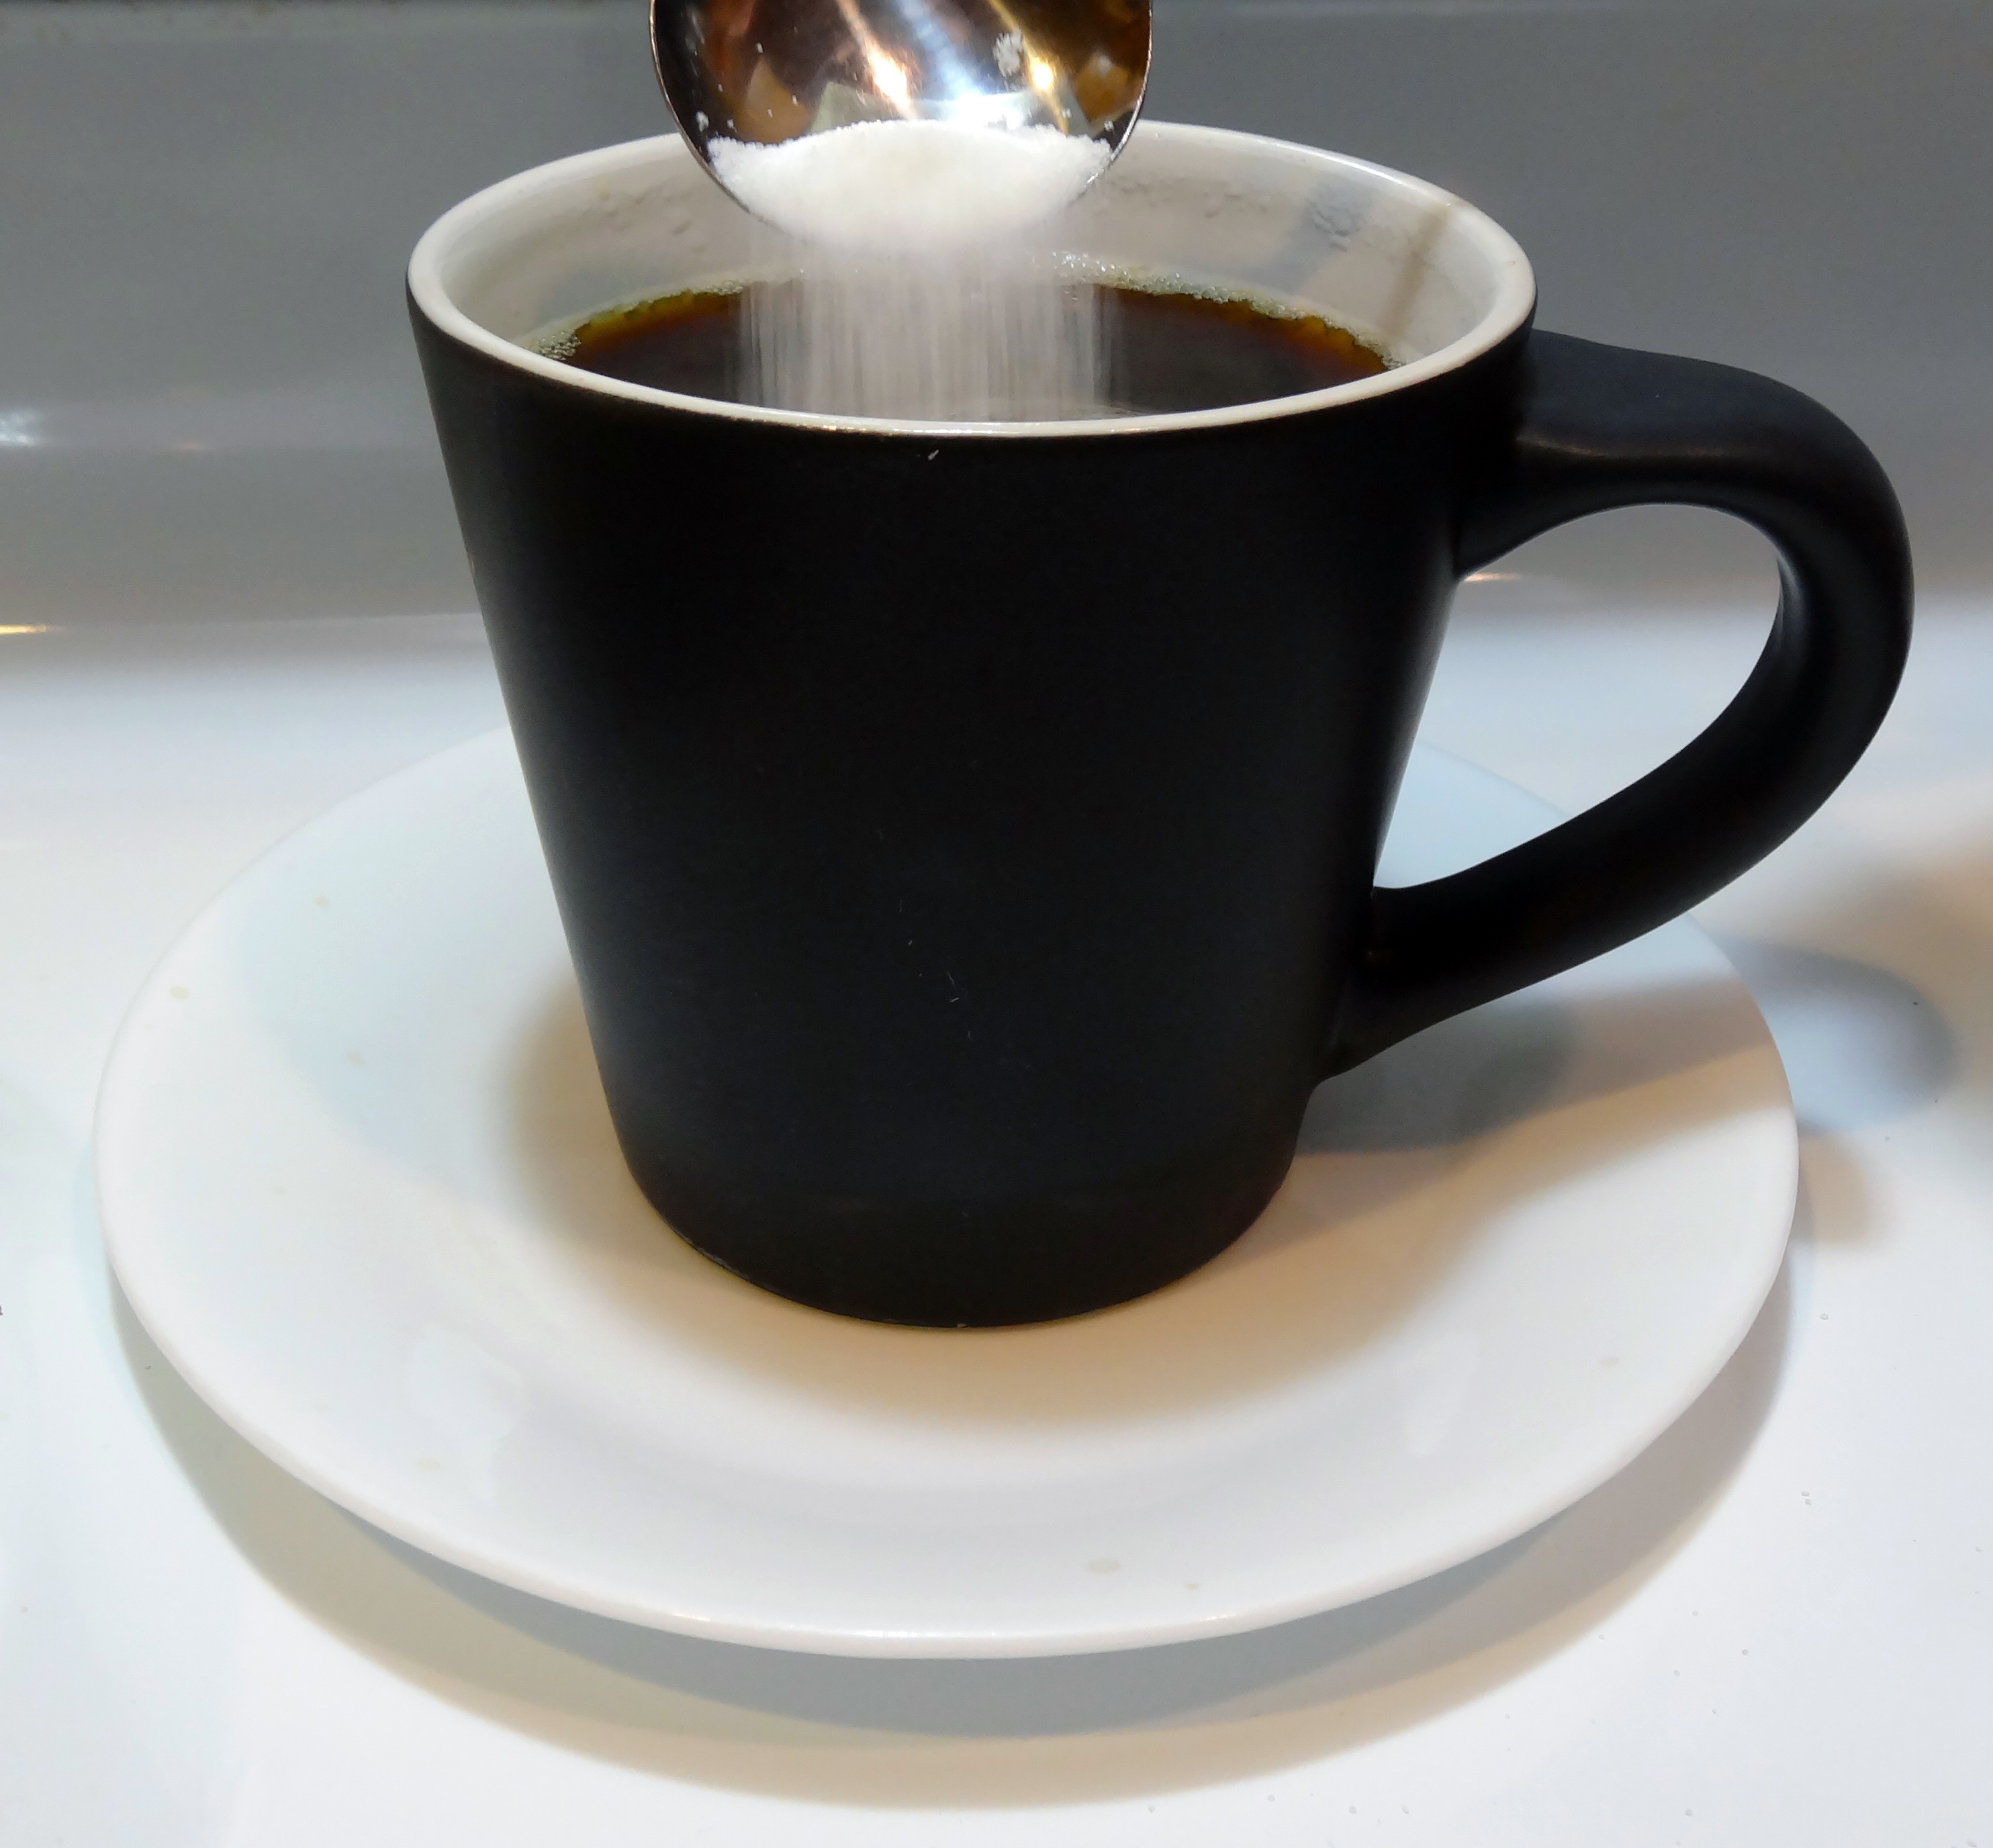
coffee cup, cup, saucer, drink, espresso, drinkware, caffeine, ceramic, coffee, tableware